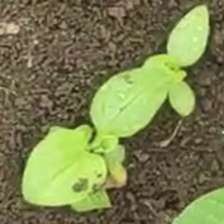
Weed species: Kena_(Commplina_benghalensio)